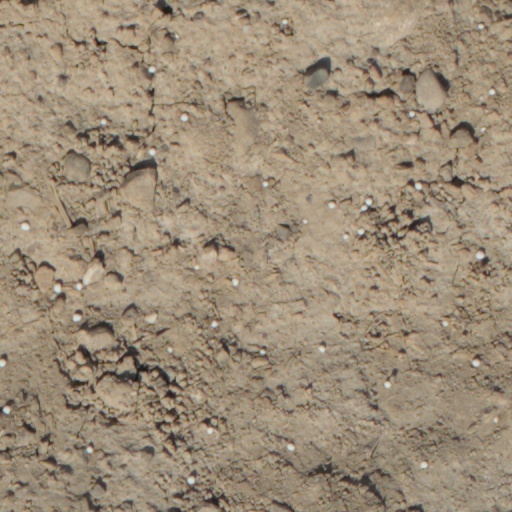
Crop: wheat